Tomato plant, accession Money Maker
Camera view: tilt-top (135 deg); turntable rotation: 270 degrees
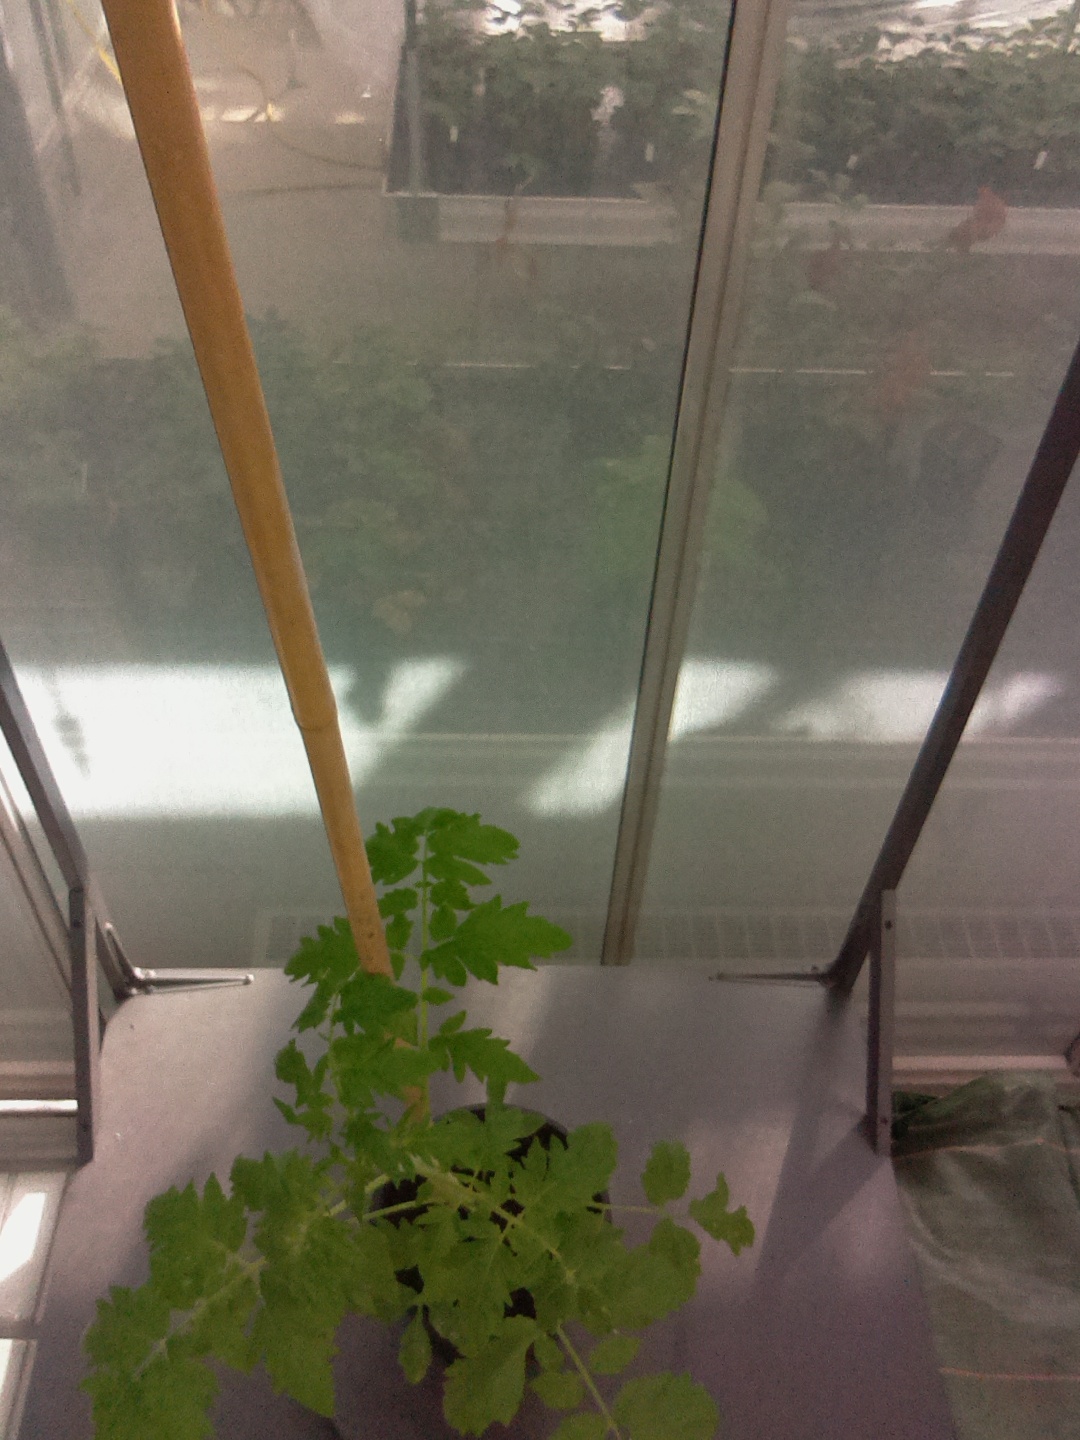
BBCH growth stage 15: 10 of true leaves visible